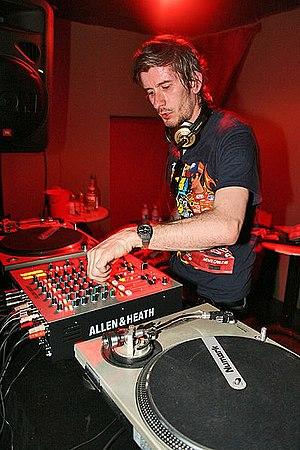
Kavinsky, de son vrai nom Vincent Belorgey, né le 31 juillet 1975 en Seine-Saint-Denis, est un artiste de musique électronique et un acteur français. Kavinsky a été comparé à de nombreux artistes, notamment Daft Punk. Il a inspiré de nombreux artistes comme Perturbator ou encore Carpenter Brut. Il a obtenu une plus grande reconnaissance auprès du grand public après que sa chanson Nightcall a été présentée dans le film Drive de 2011.